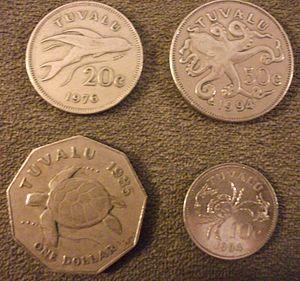
Le dollar des Tuvalu est une monnaie utilisée aux Tuvalu, en tant que version locale du dollar australien sur lequel il est indexé à parité égale.